1924 Rose Bowl

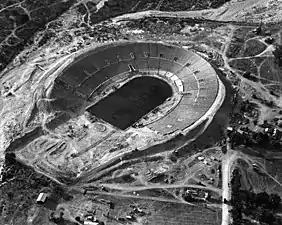
A black-and-white aerial image of a dirt field with horseshoe shaped seating around it

The tie gave Washington an 811 record for the 1923 season. Navy's record went to 513, a slight improvement from the previous year, when the team went 52. It became Navy's eighth straight winning season.